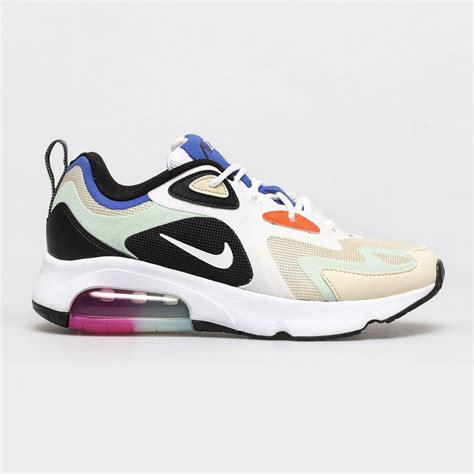
Brand: Nike
Model: Air Max 200